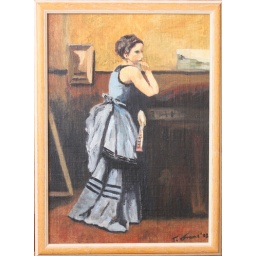
A woman in a blue dress '02